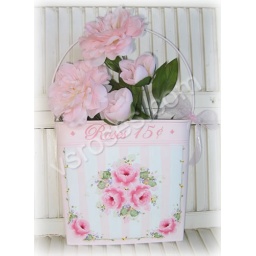
hp roses metal wall pocket sign by vsroses